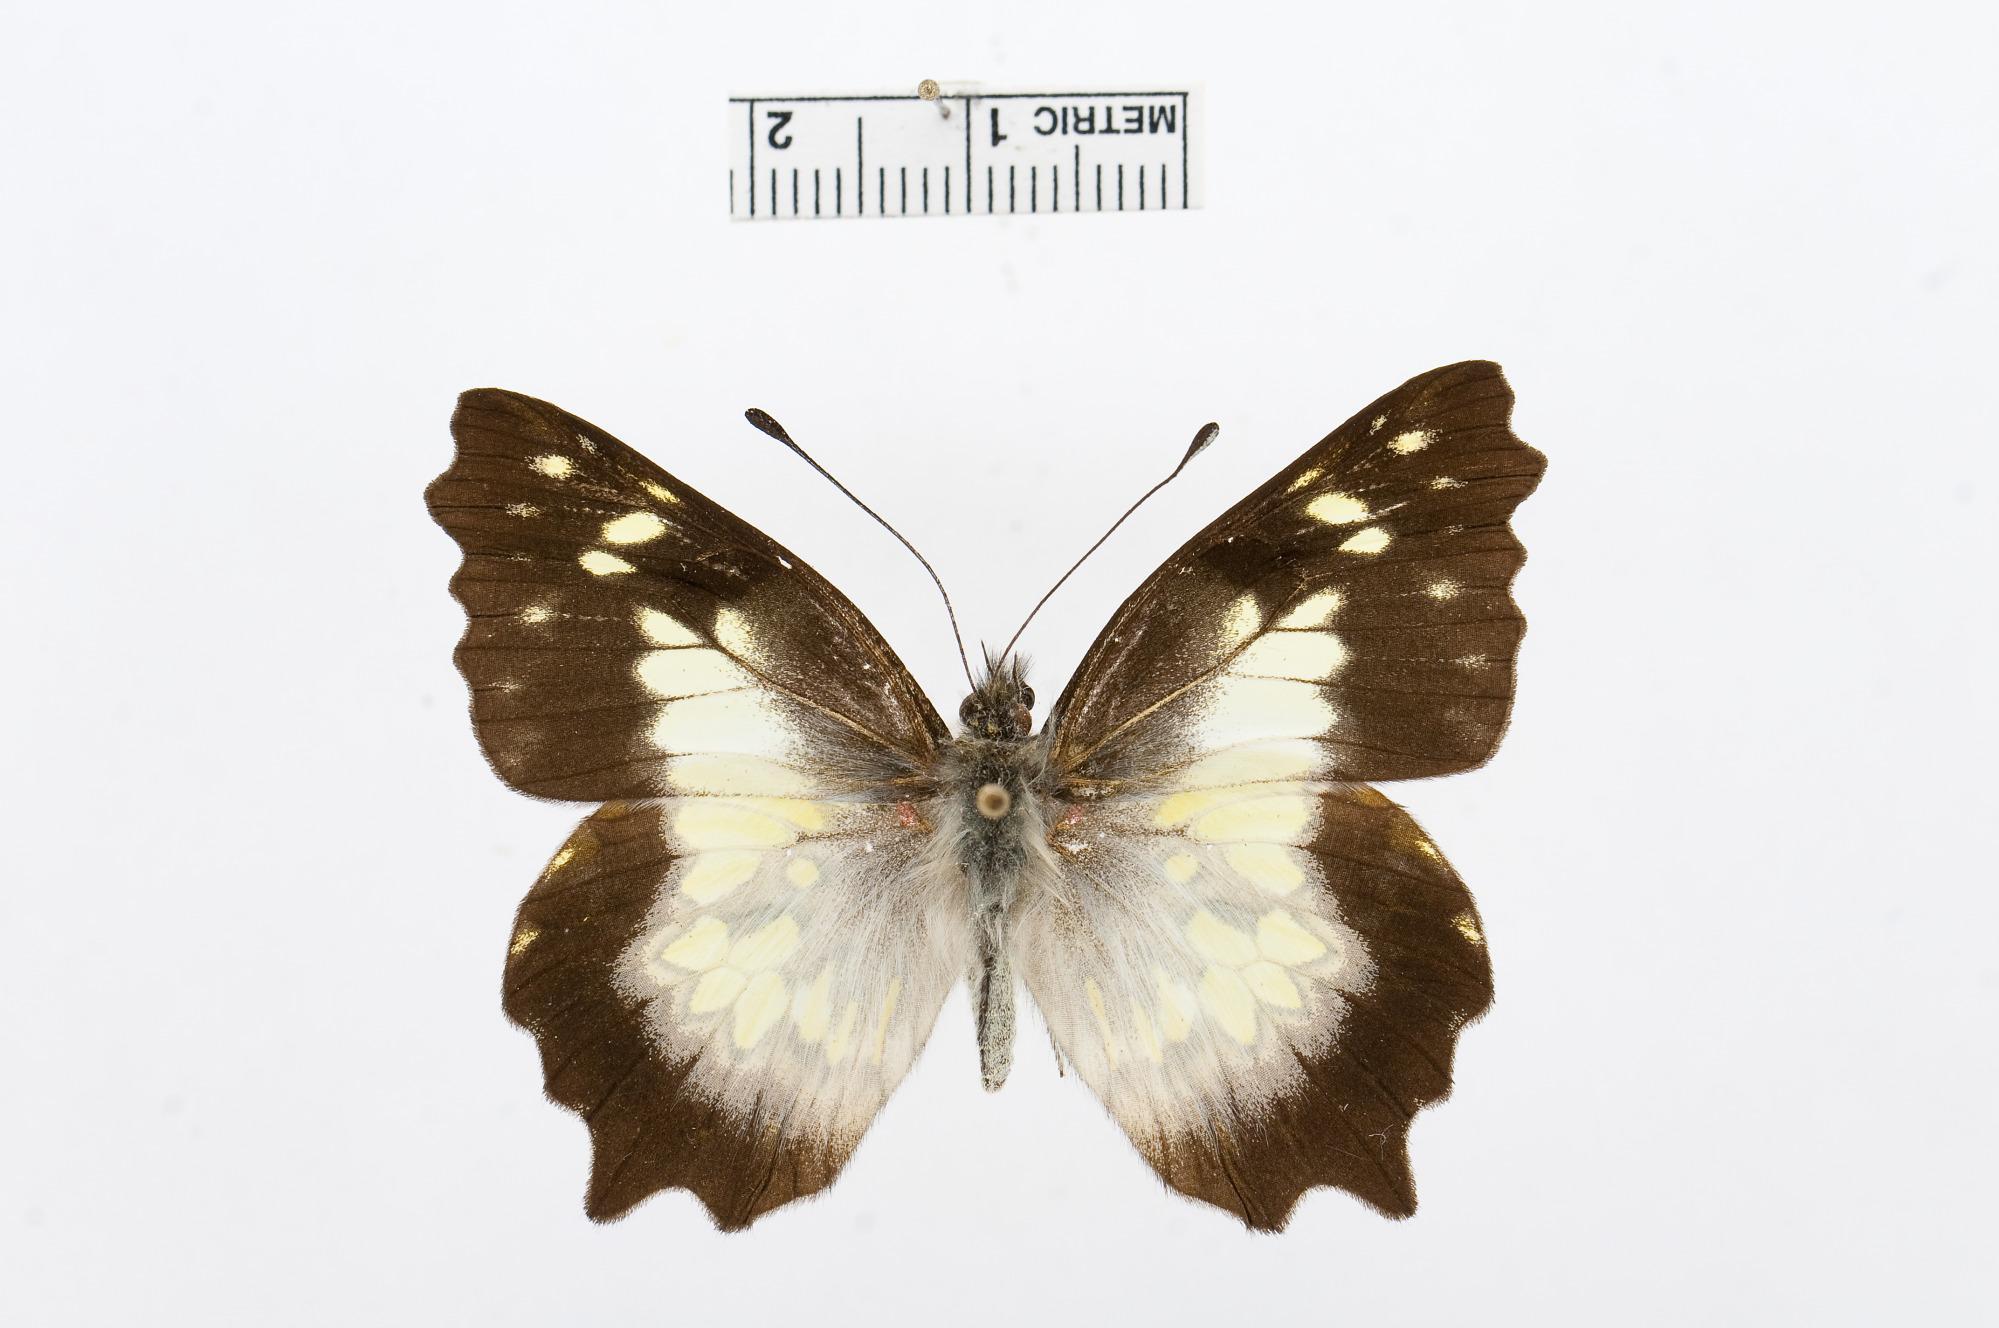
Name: Leodonta zenobia
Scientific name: Leodonta zenobia
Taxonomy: Animalia, Arthropoda, Hexapoda, Insecta, Lepidoptera, Pieridae, Pierinae